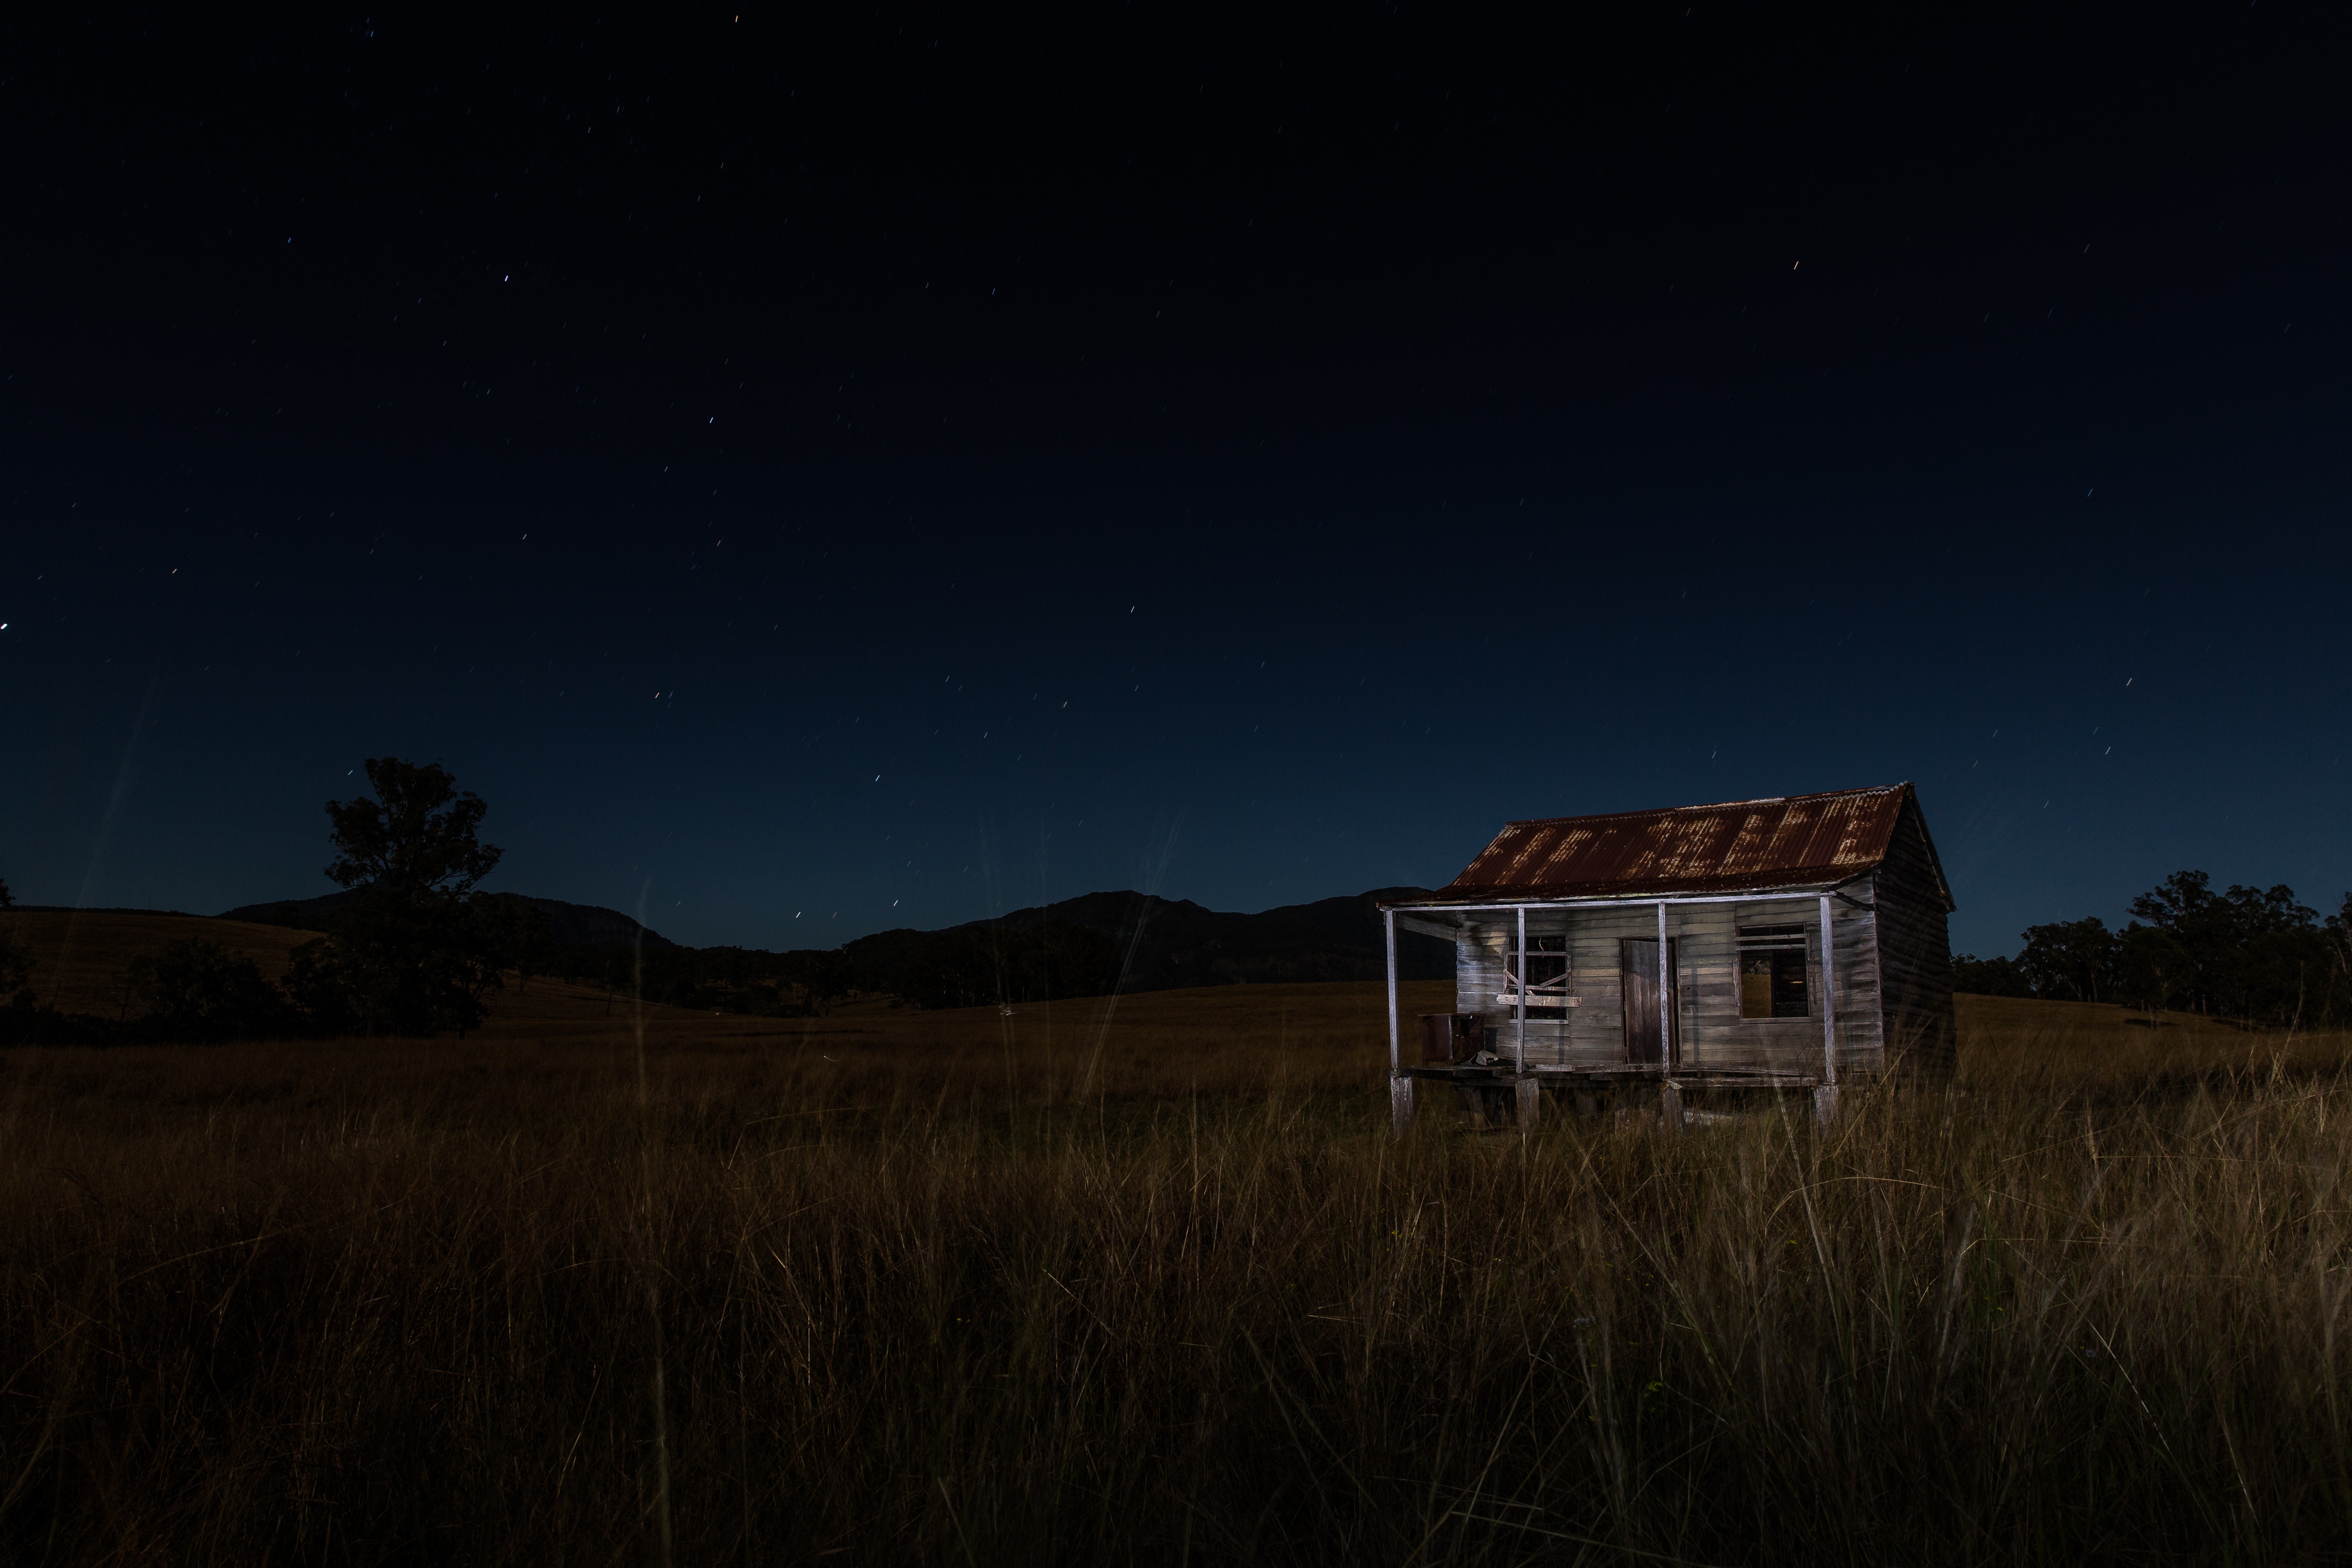
horizon, light, cloud, structure, sky, night, morning, star, building, barn, dawn, atmosphere, shed, dusk, evening, darkness, aurora, moonlight, outbuilding, astronomical object